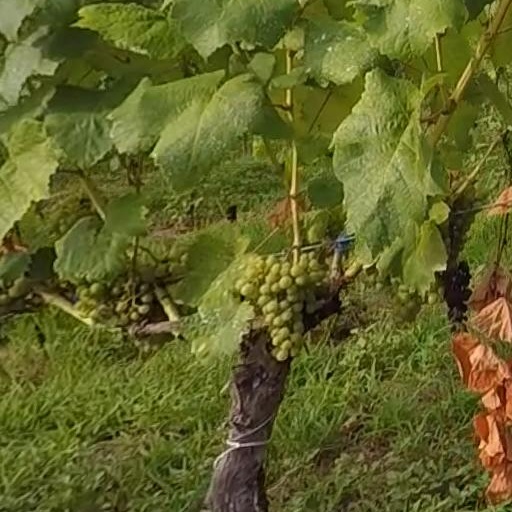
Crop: grape